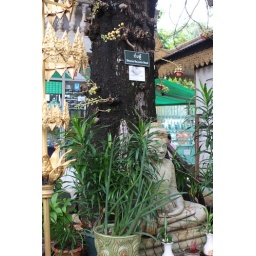
Buda statue under flower tree of golden temper